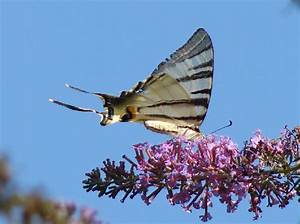
Label: farfalla